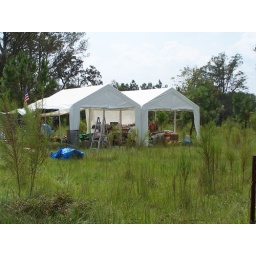
I went to bed on Tuesday night to an empty field and woke to find and entire camp set up in the field